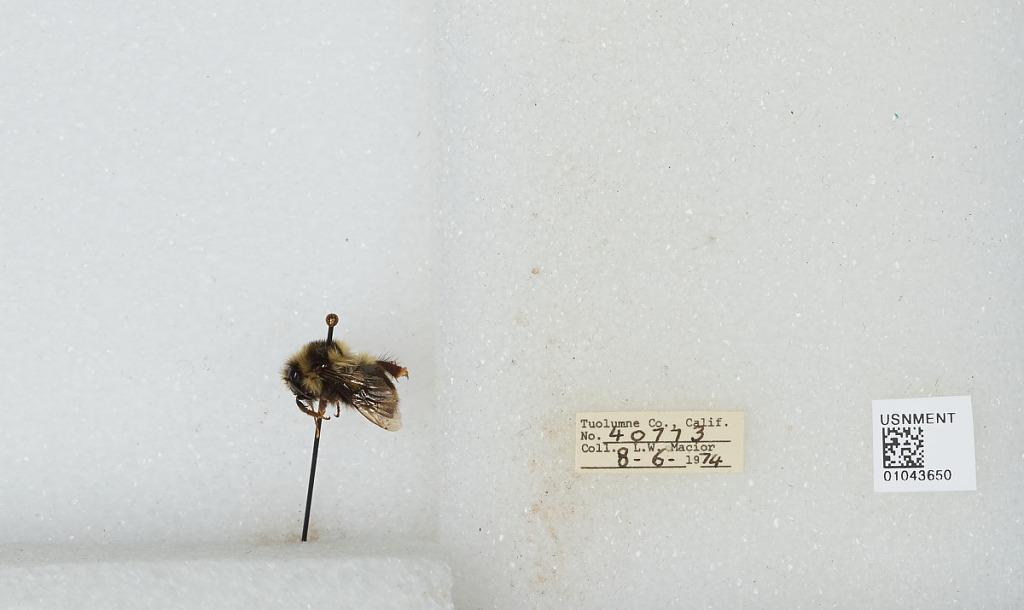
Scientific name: Bombus bifarius nearcticus
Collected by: L. Macior
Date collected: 1974-8-6
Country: United States
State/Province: California
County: Tuolumne
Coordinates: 38.02, -119.93